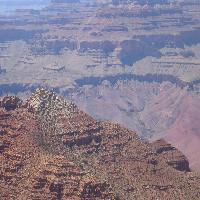
Weather: cloudy or overcast